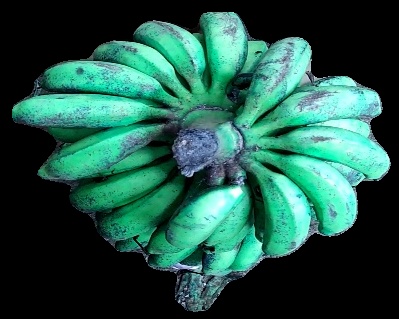
Variety: rasbale
Grade: grade3